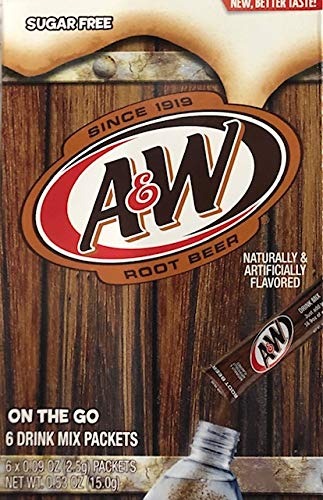
Item Name: Lot of 6 Boxes A & W Root Beer Singles (6 Count per box)
Value: 0.53
Unit: Ounce

Price: 10.495